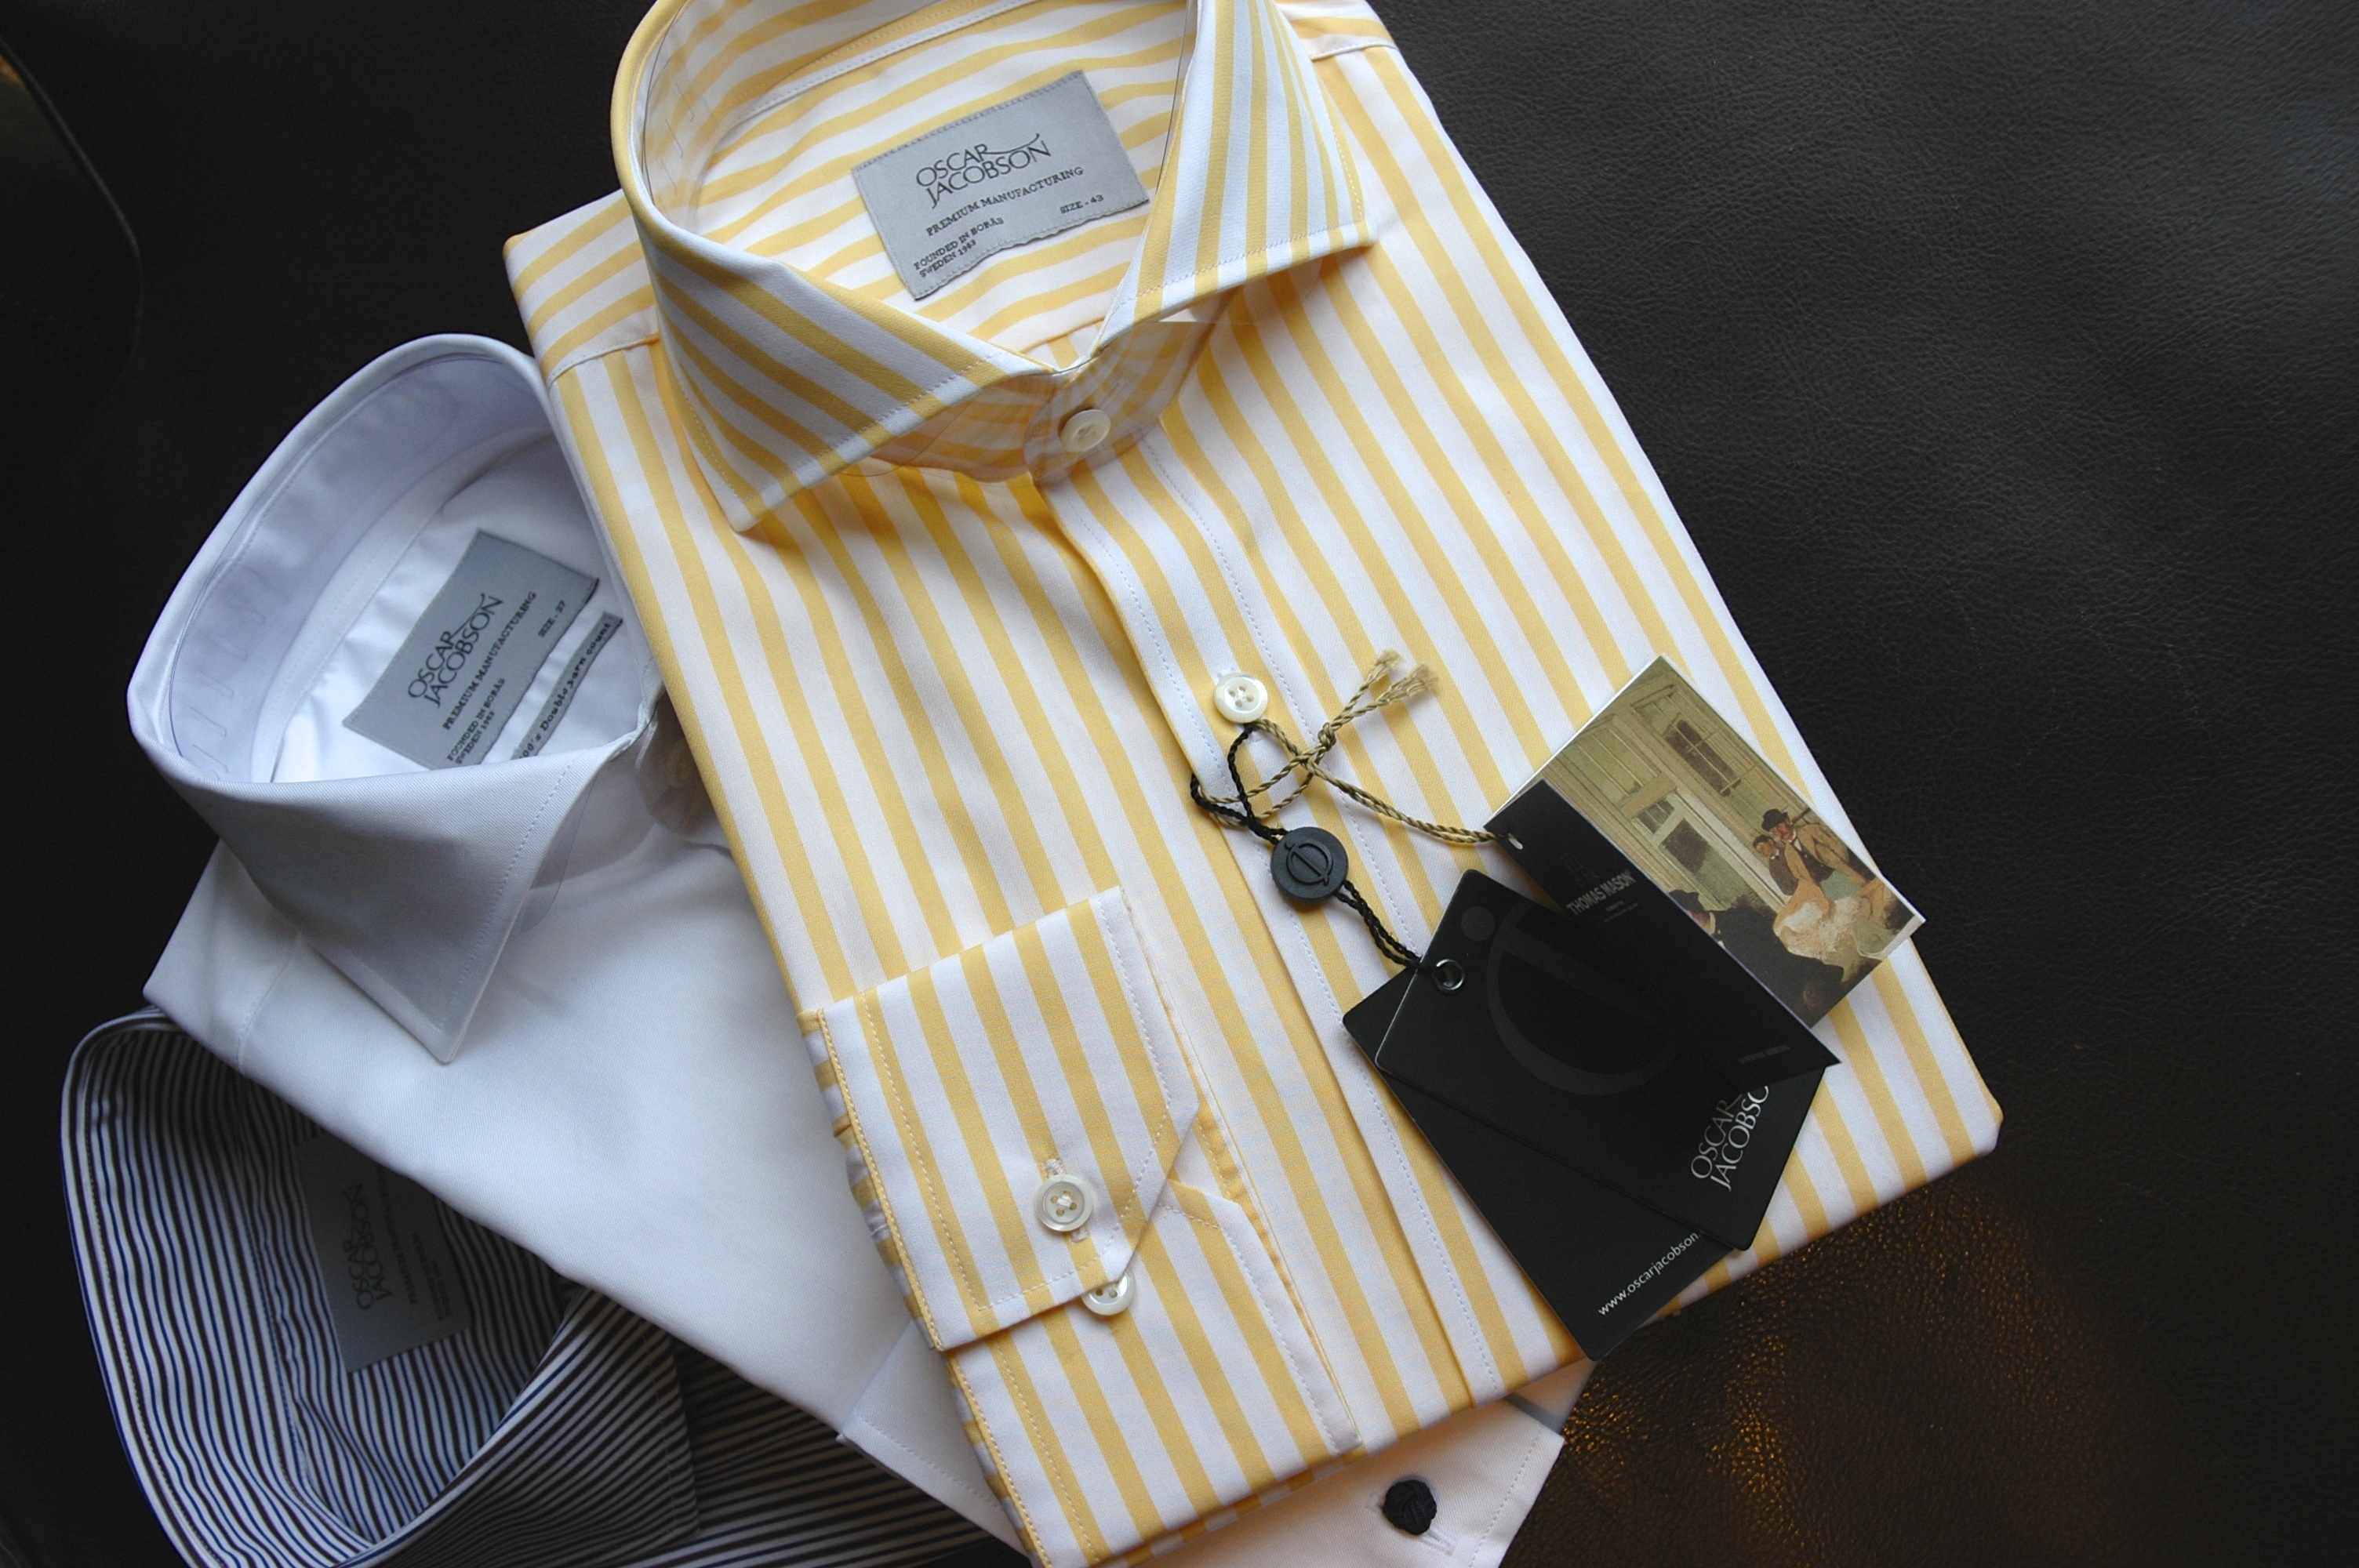
white, pattern, fashion, clothing, brand, textile, art, design, cotton, shirts, necktie, fashion accessory